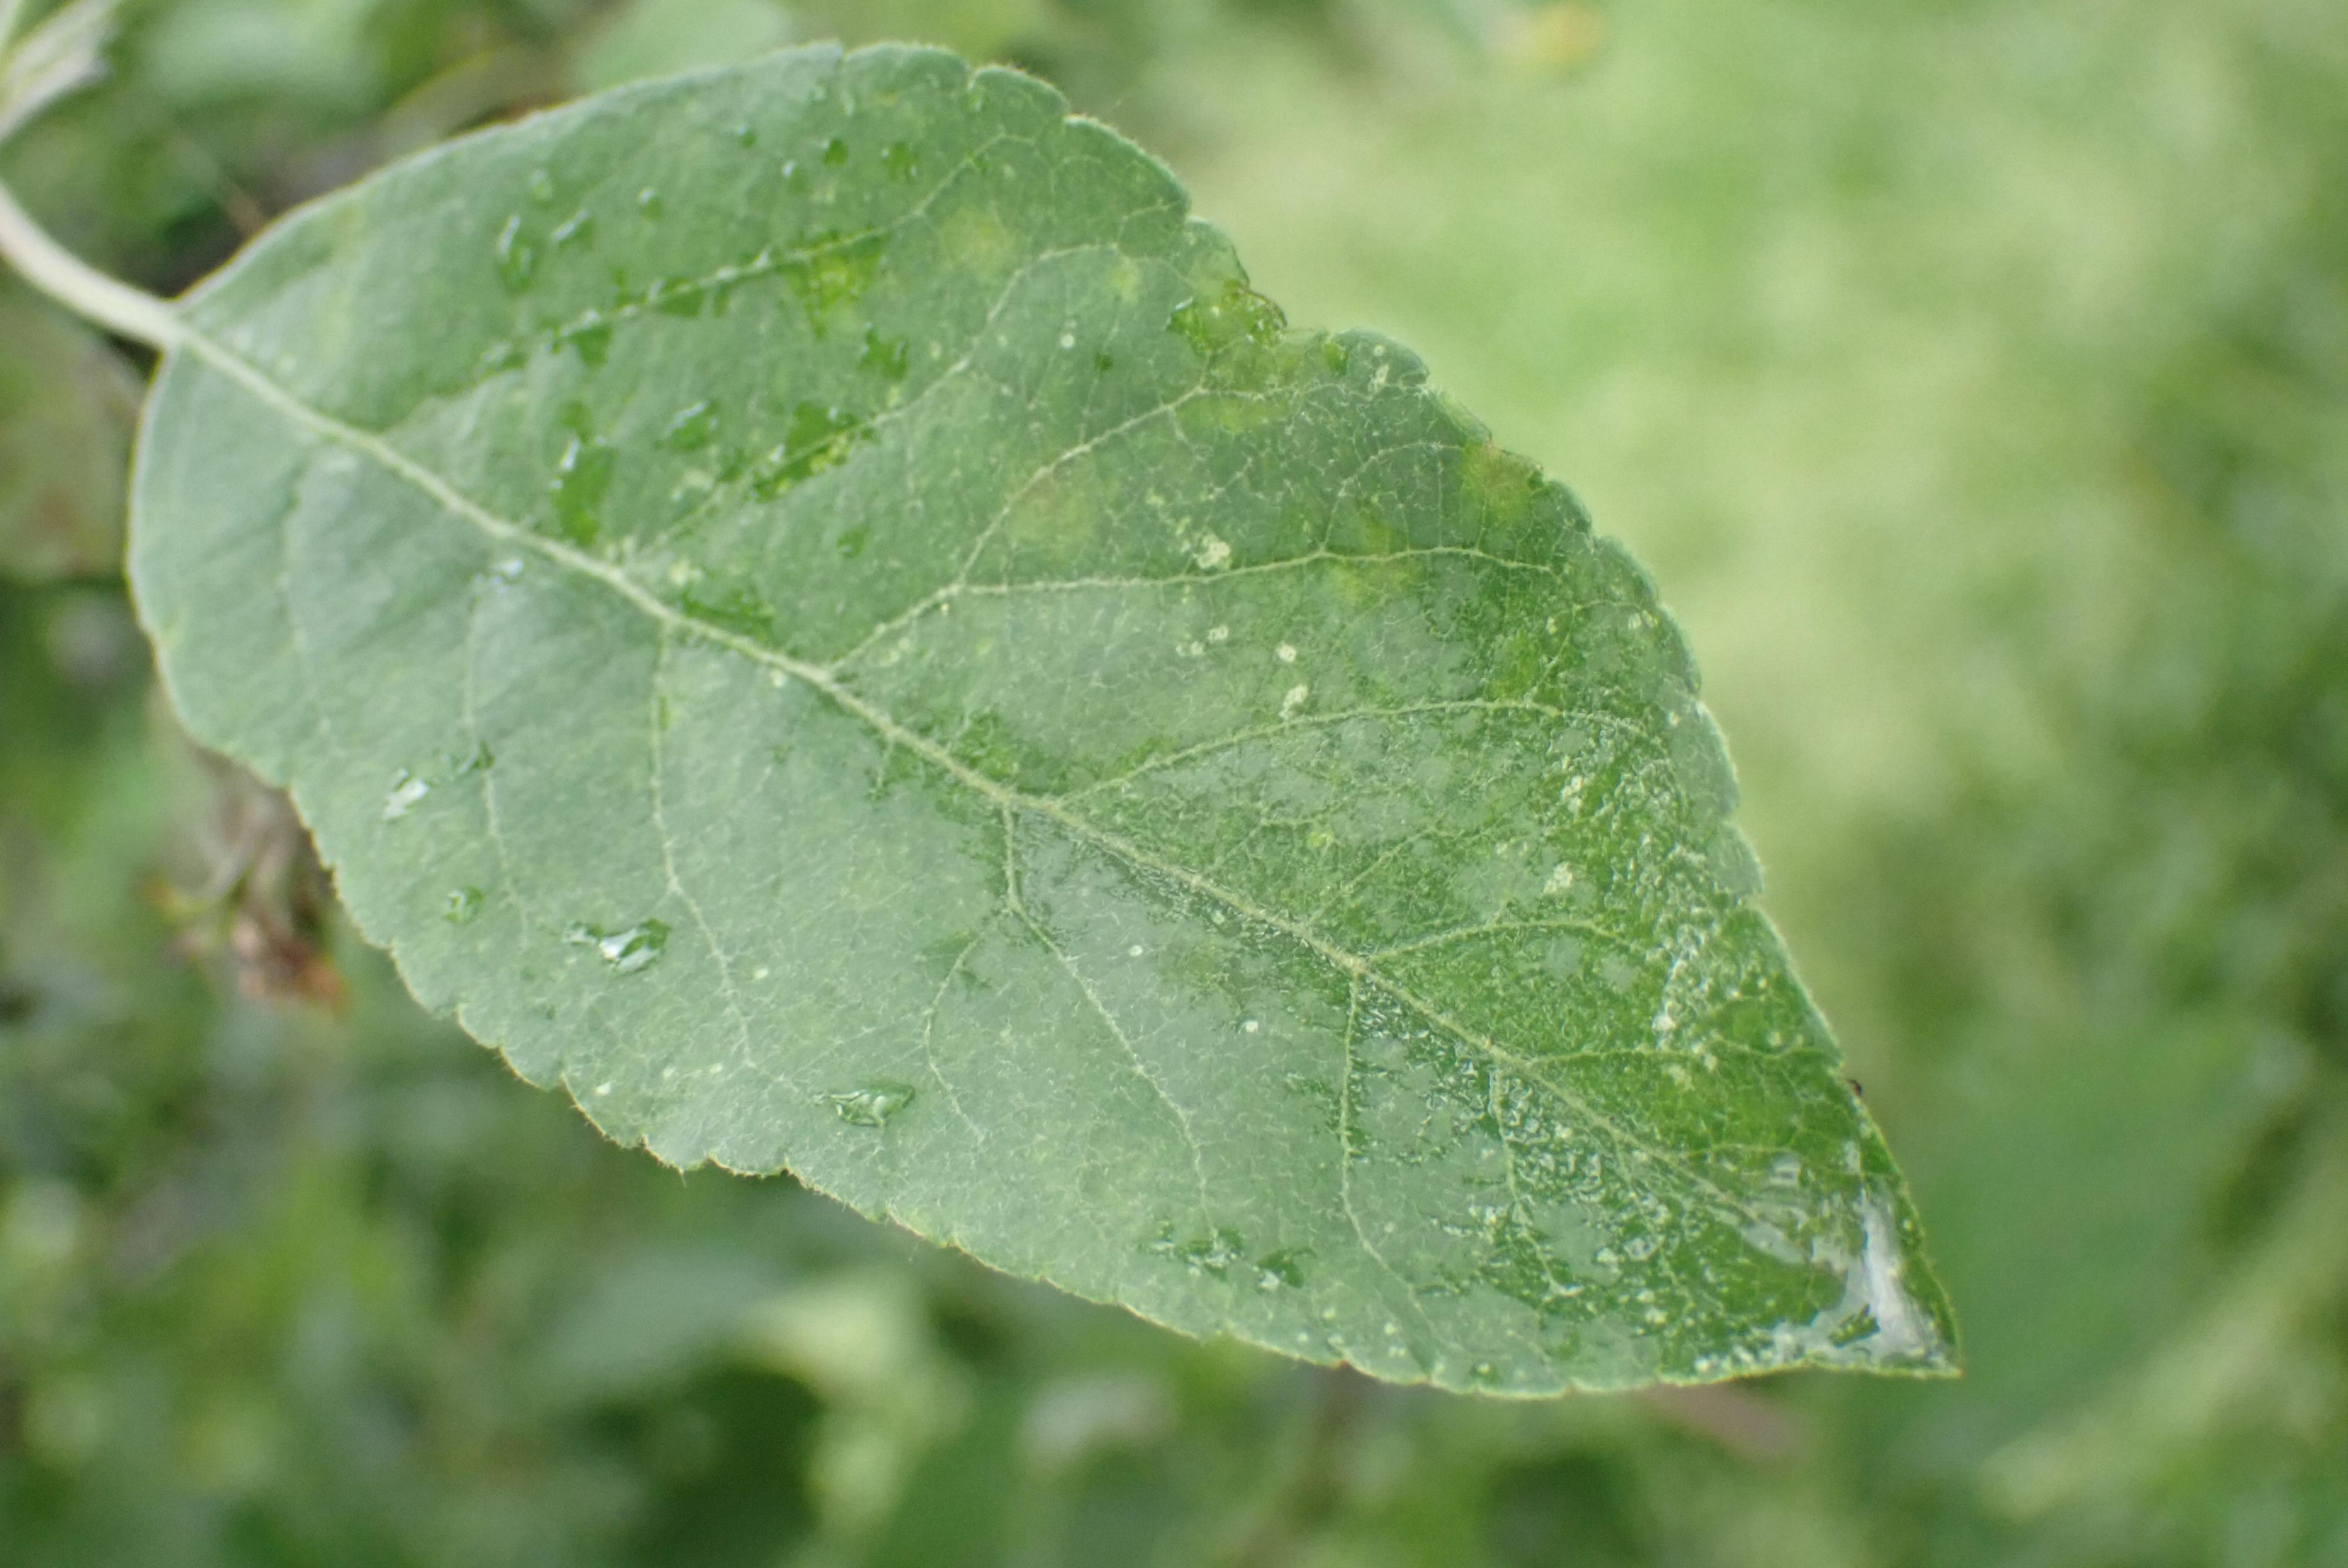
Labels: scab